Shiogama shrine

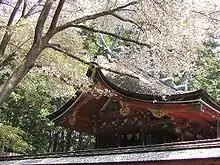
Shiogama Shrine in the spring

Bashō recounts his visit in "Oku no Hosomichi", describing the magnificent pillars, painted ceiling, long flight of stone steps, votive lanterns, and the 'sparkle of the vermilion fence in the morning sun'.